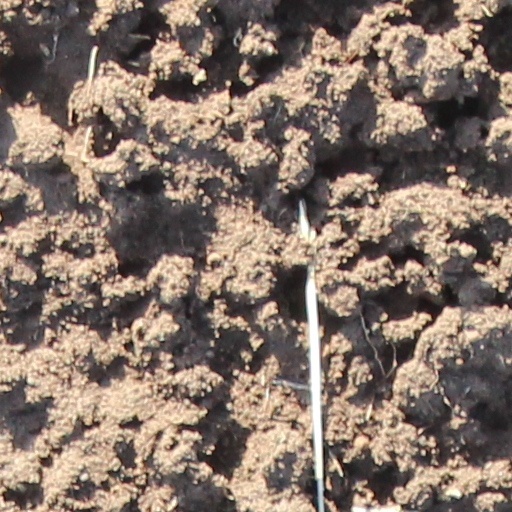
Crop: wheat